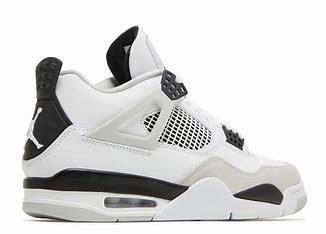
Brand: Jordan
Model: 4 Retro